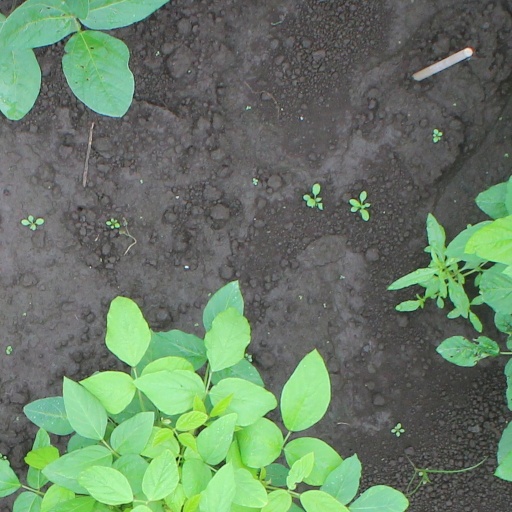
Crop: soybean